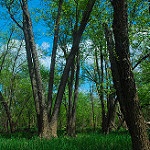
Label: forest